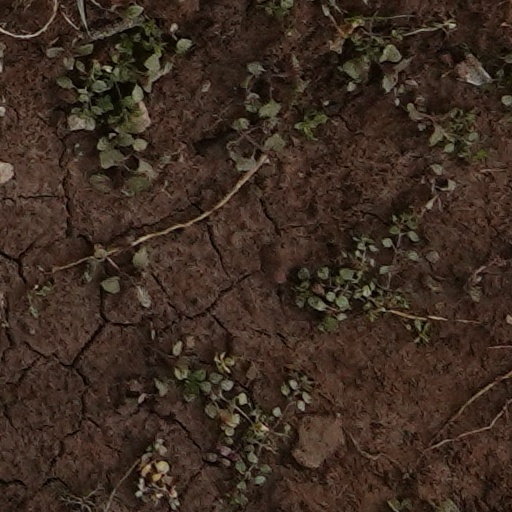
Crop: wheat